Paul Verryn

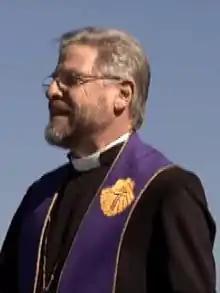
Verryn .

Paul Verryn (born 26 February 1952) is an ordained minister of the Methodist Church of Southern Africa. Known for his anti-apartheid activism, he was Bishop of the church's Central District between 1997 and 2009. During that period, he was a prominent and controversial figure for his activism against xenophobia, and clashed with the South African government over his decision to accommodate hundreds of refugees at his Central Methodist Church, Johannesburg city centre.